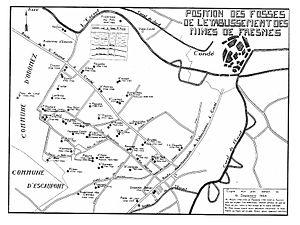
Les puits de mines situés dans la ville de Fresnes-sur-Escaut, France. Première publication en 1868, les puits creusés après cette date ne sont pas indiqués.
Les avaleresses Point du jour de la Société Desaubois sont un ancien charbonnage non exploité du bassin minier du Nord-Pas-de-Calais, situé à Fresnes-sur-Escaut. Les travaux commencent en 1716, la même année que les fosses du Moulin et Ponchelet, et toutes trois sont abandonnées l'année suivante à cause des venues d'eau qui n'ont pas pu être épuisées. La société creuse la fosse Jeanne Colard en 1718, et celle-ci permettra de découvrir la houille le 3 février 1720. Les avaleresses sont la première fosse du bassin minier, en dehors du Boulonnais.
La fosse Jeanne Colard de la Société Desaubois puis de la Société Desandrouin-Taffin est un ancien charbonnage du bassin minier du Nord-Pas-de-Calais, situé à Fresnes-sur-Escaut. Commencée en 1718, la houille y est découverte le 3 février 1720 après dix-huit mois de travaux, pour la première fois dans le bassin minier hors Boulonnais. Mais le 24 décembre 1720, une pièce du cuvelage rompt et entraîne l'inondation du puits. Ceci entraîne la disparition de la Société Desaubois.
La fosse du Sarteau de la Compagnie des mines d'Anzin est un ancien charbonnage du bassin minier du Nord-Pas-de-Calais, situé à Fresnes-sur-Escaut. Le puits d'extraction est commencé le 4 juin 1822 et extrait l'année suivante après sept mois de travaux. Le 8 août 1823 un puits d'épuisement est commencé, quatre jours plus tard, le puits d'extraction est noyé par une venue d'eau brutale. La fosse aura tout au long de sa carrière à subir les venues d'eau causées par la proximité de l'Escaut. La fosse est arrêtée en 1860. Le puits d'épuisement est abandonné, mais le puits d'extraction est conservé pour l'aérage des travaux de la fosse d'Outre Wez jusqu'en 1867. Le puits d'épuisement est comblé en 1883, mais sa tour en briques n'a jamais été détruite.
Fresnes-sur-Escaut est une commune française située dans le département du Nord, en région Hauts-de-France.
L'histoire du bassin minier du Nord-Pas-de-Calais retrace en détail tous les faits historiques de l'exploitation de ce bassin minier, exploité intensivement pour la houille présente dans son sous-sol de la fin du XVIIᵉ siècle jusqu'à la fin du XXᵉ siècle.
La Société Desandrouin-Taffin est la deuxième compagnie minière établie dans l'actuel bassin minier du Nord-Pas-de-Calais hors Boulonnais. Fondée le 1ᵉʳ septembre 1721 à la suite de l'abandon de la Société Desaubois, elle poursuit ses travaux, essentiellement à Fresnes-sur-Escaut. Les personnages clés de cette société sont Jean-Jacques Desandrouin, Pierre Desandrouin-Desnoëlles, Pierre Taffin et Jacques Mathieu. Pendant plus d'une trentaine d'années, la Société Desandrouin-Taffin ouvre un très grand nombre de fosses. Elle disparaît le 19 novembre 1757, lorsque toutes les sociétés rivales s'associent dans le but de former une seule et unique entreprise aux intérêts communs : la Compagnie des mines d'Anzin.
Cet article liste les puits de mine situés à Fresnes-sur-Escaut, une commune du Nord, dans le bassin minier du Nord-Pas-de-Calais, en France.